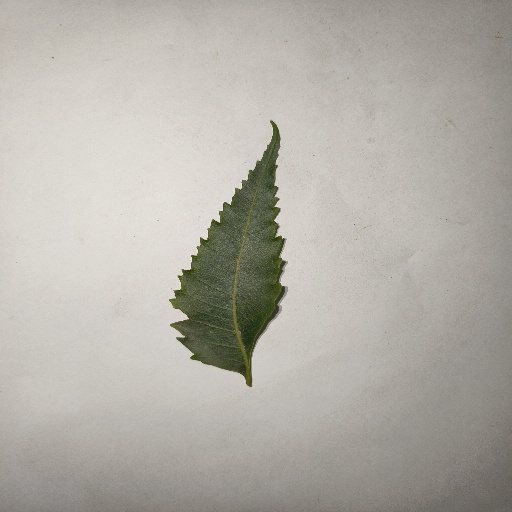
Species: Neem
Leaf condition: Healthy Leaf